Lucie Lucas

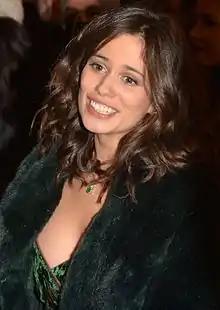
Lucas in 2017

Lucie Lucas is a French actress. She is best known for being Clémentine Boissier in French TV Series "Clem", alongside Victoria Abril.